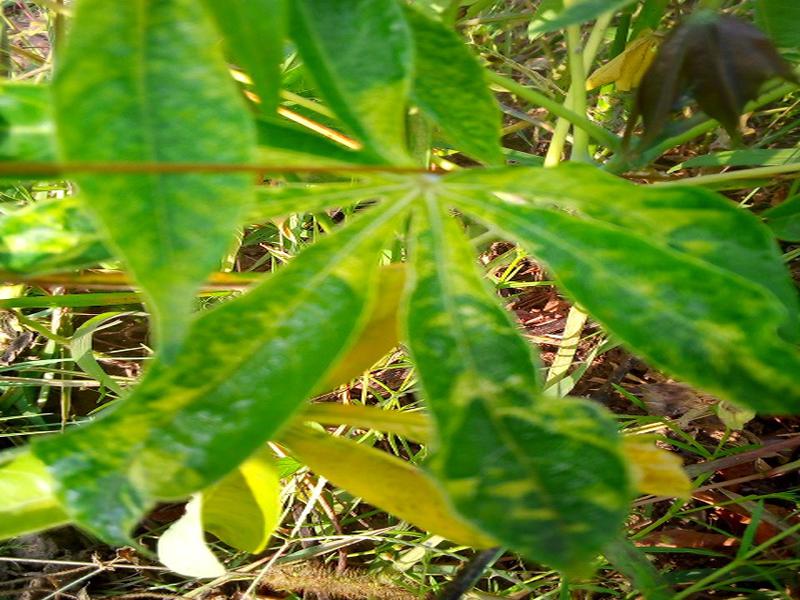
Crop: cassava
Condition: mosaic_disease